St. Mark's Church, Versailles

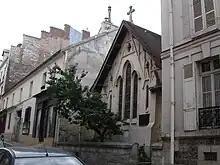
Old St. Mark's Church, rue du Peintre Le Brun (built 1912)

From the time of the chaplain the Rev. G.B. Vivian Evans who rebuilt the church in 1912, St. Mark's was served by a succession of chaplains and the congregation gradually increased. The church registers also report in following years, the sinking of the Titanic; the outbreak of The First World War and in 1917 the memorial service held for 10 British soldiers killed in a train crash at Massy-Palaiseau. ‘The bodies were brought to the church the night before, and sentries of the 32nd Dragoons guarded them till the Service the following day.’ It is reported that the church was too small to accommodate all the mourners.